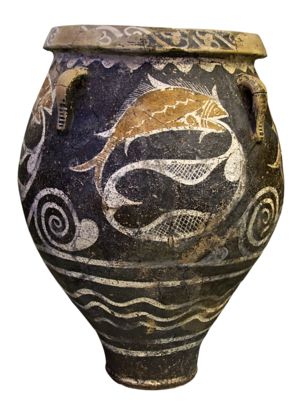
Le IIᵉ millénaire av. J.-C. a débuté le 1ᵉʳ janvier 2000 av. J.-C. et s’est achevé le 31 décembre 1001 av. J.-C. dans le calendrier julien proleptique.